Walkaway, Western Australia

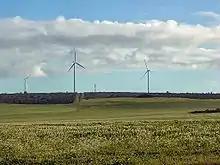
Wind turbines at the Walkaway Wind Farm

The Walkaway Wind Farm, east of Walkaway, was completed in August 2005. It consists of 54 turbines, each producing , high, and with blade spans. Development consent has been given for an expansion of the project to up to 400MW.